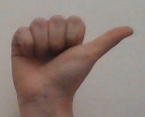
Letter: dhad